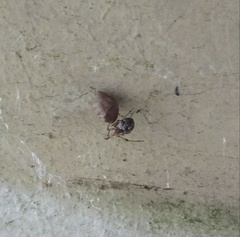
Species: Parasteatoda_tepidariorum